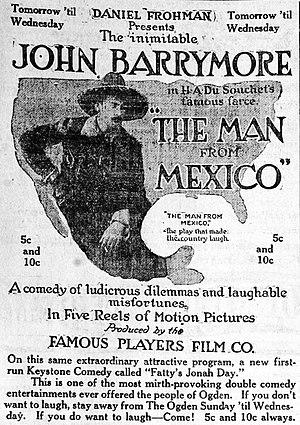
John Barrymore est un acteur américain, né le 15 février 1882 à Philadelphie et mort le 29 mai 1942 à Los Angeles. De son vrai nom John Sidney Blyth, il est le frère de Lionel et d'Ethel Barrymore.
The Man from Mexico est un film américain réalisé par Thomas N. Heffron et sorti en 1914.